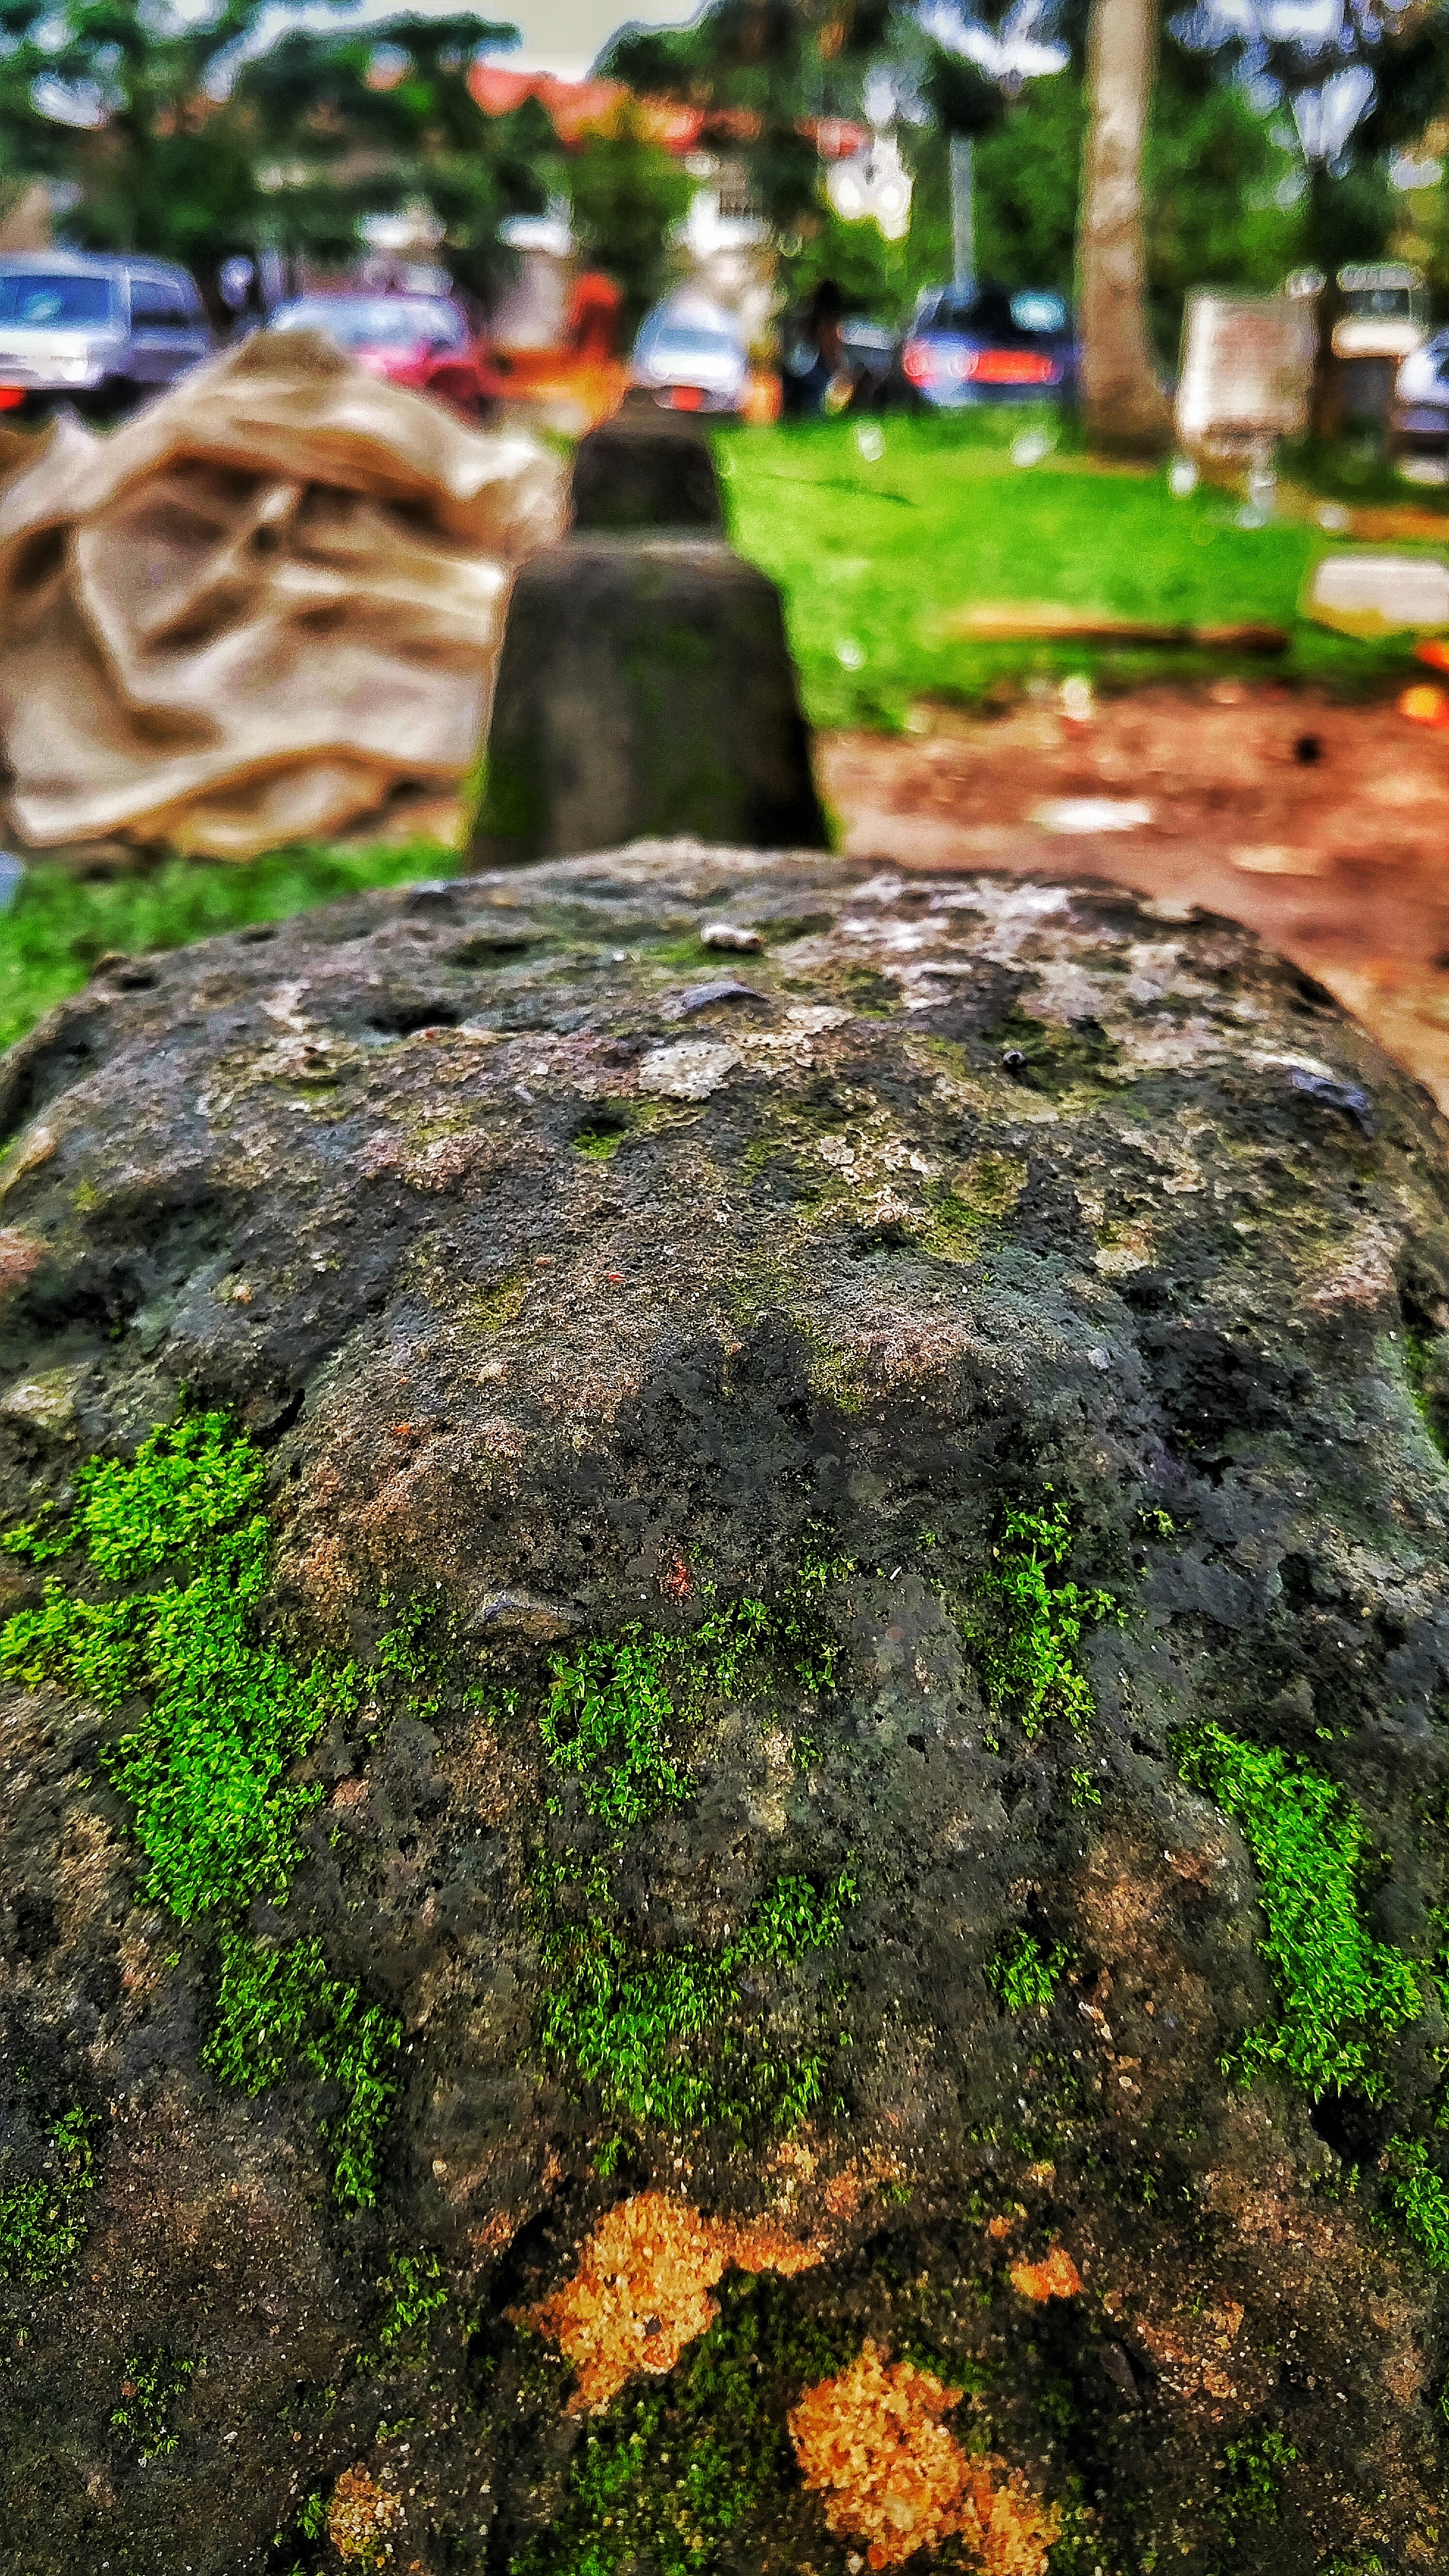
tree, nature, forest, grass, rock, plant, lawn, leaf, stream, green, autumn, soil, garden, material, woodland, road surface, woody plant